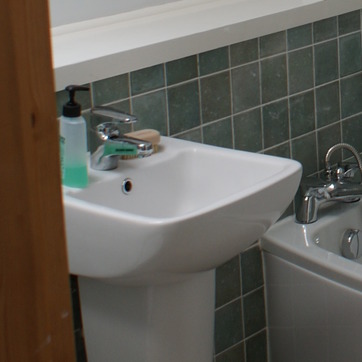
Material: ceramic